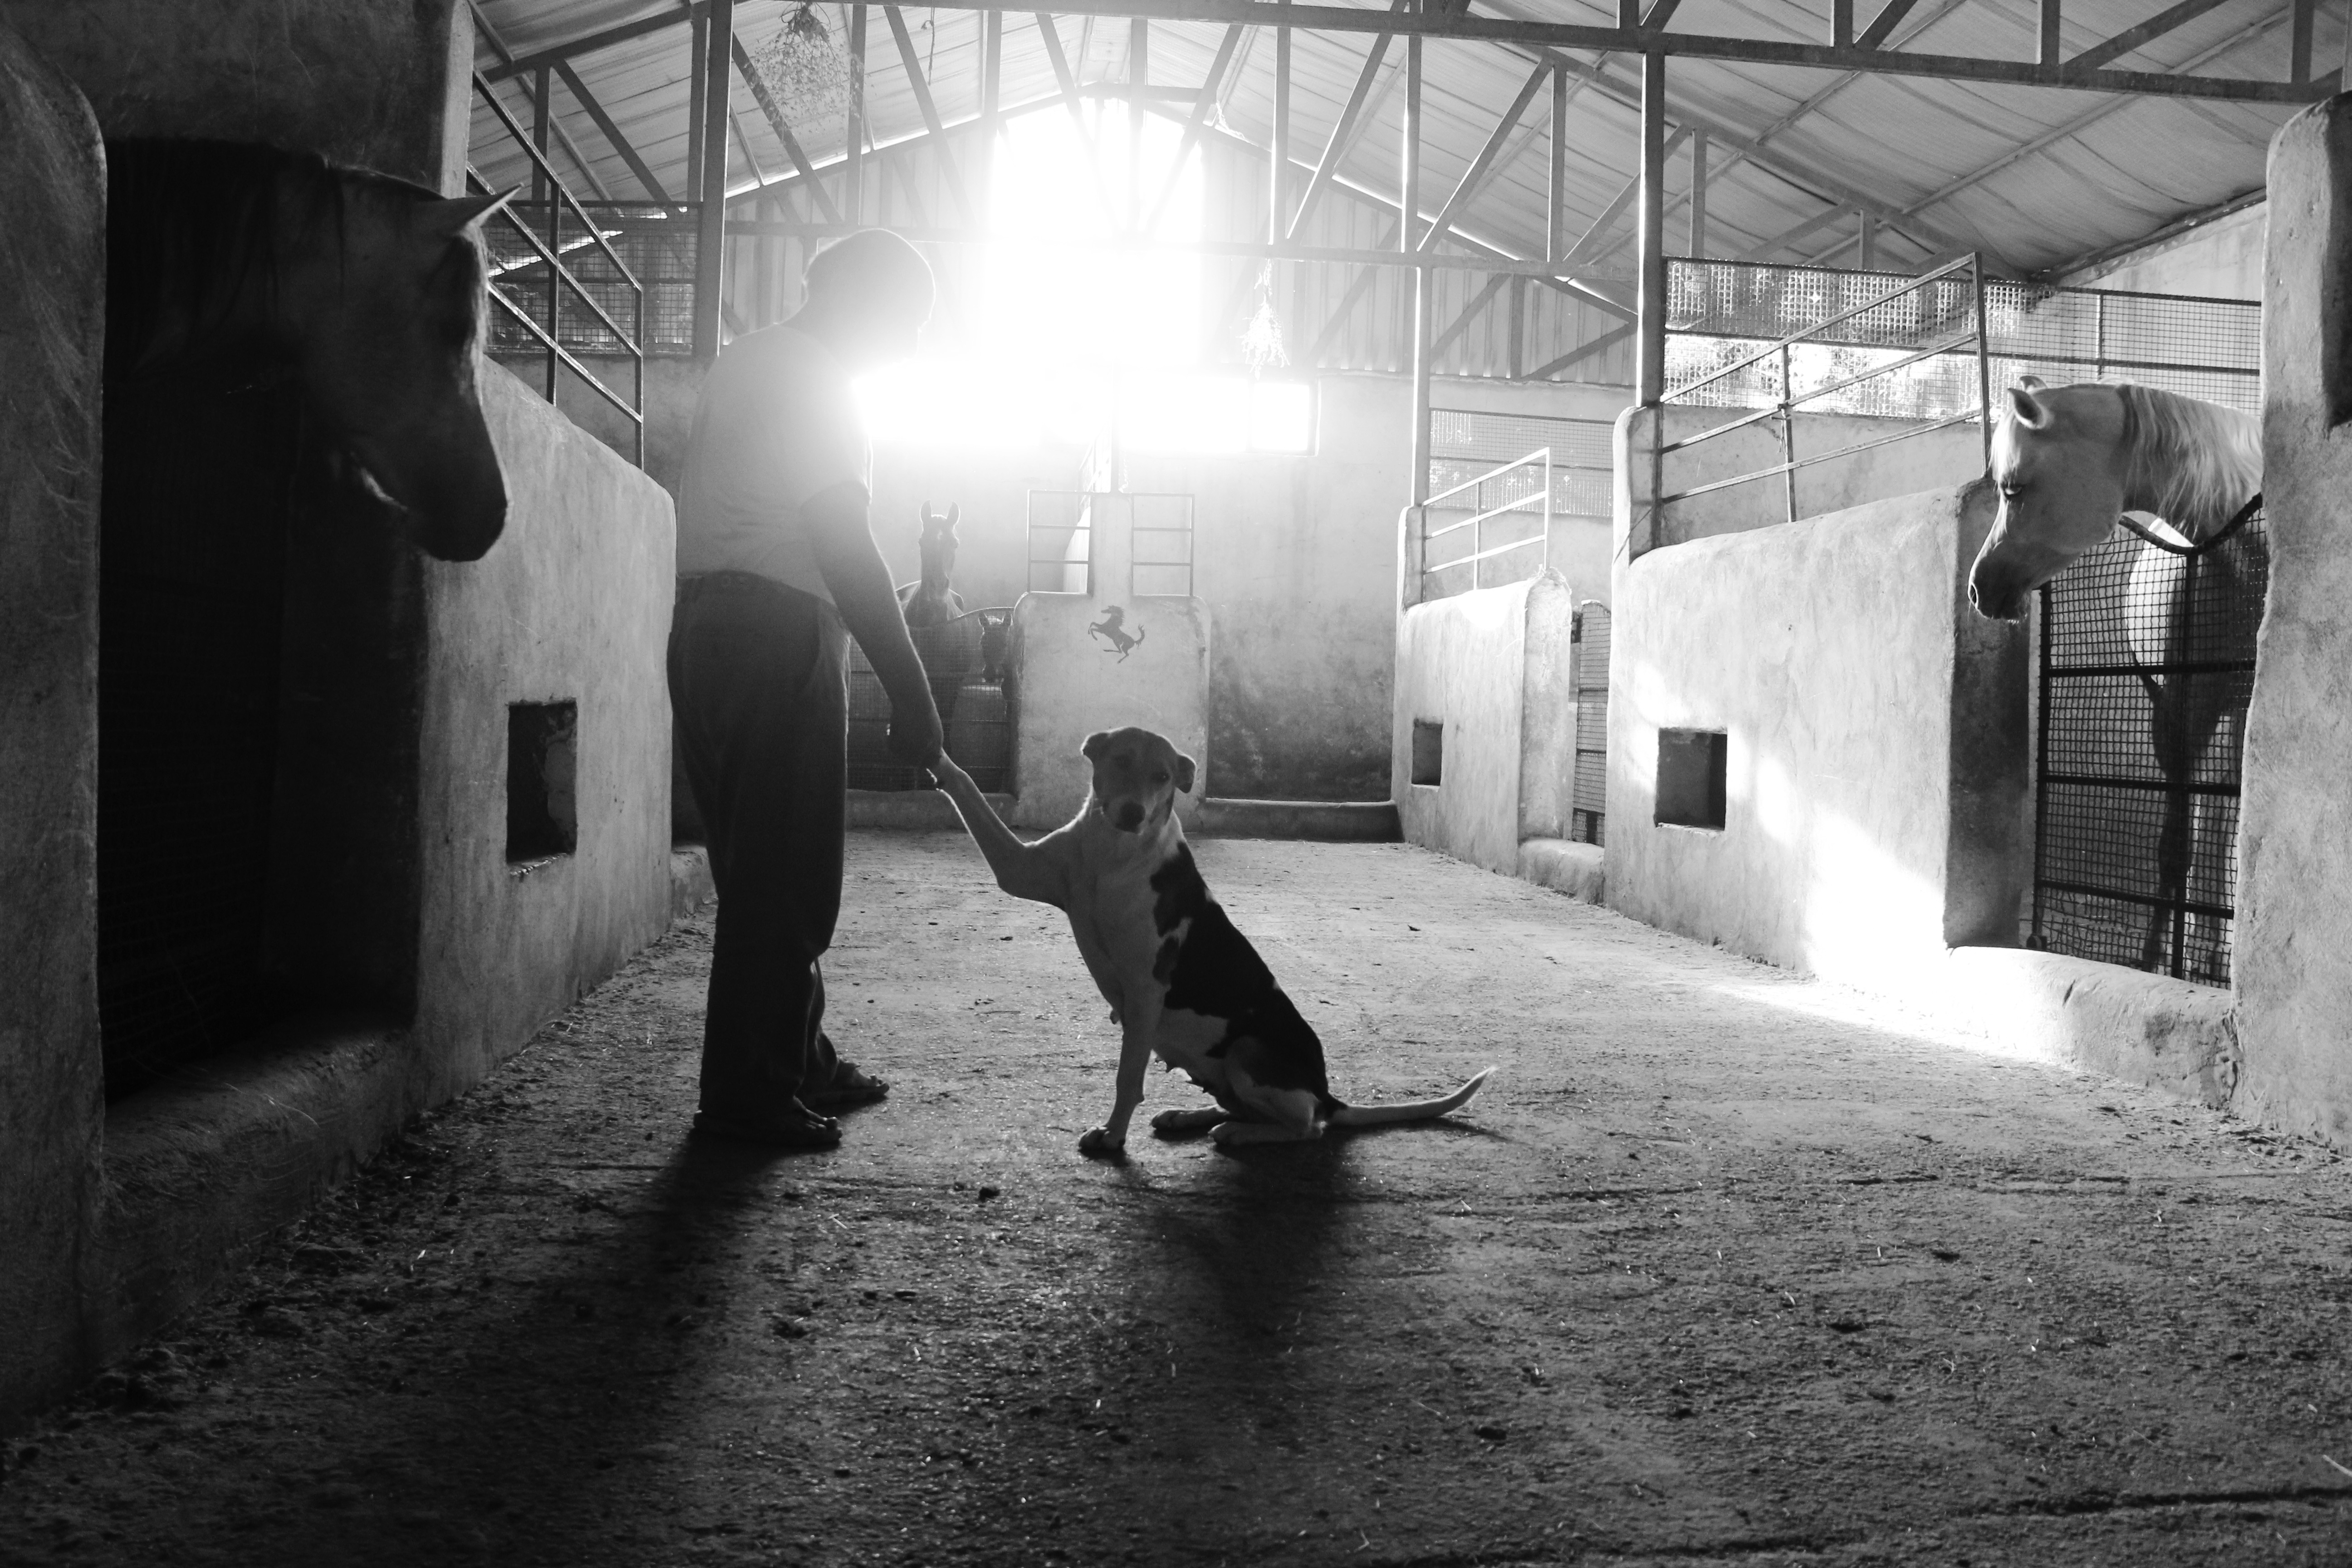
light, black and white, road, white, street, photography, color, darkness, black, monochrome, infrastructure, photograph, snapshot, image, urban area, monochrome photography